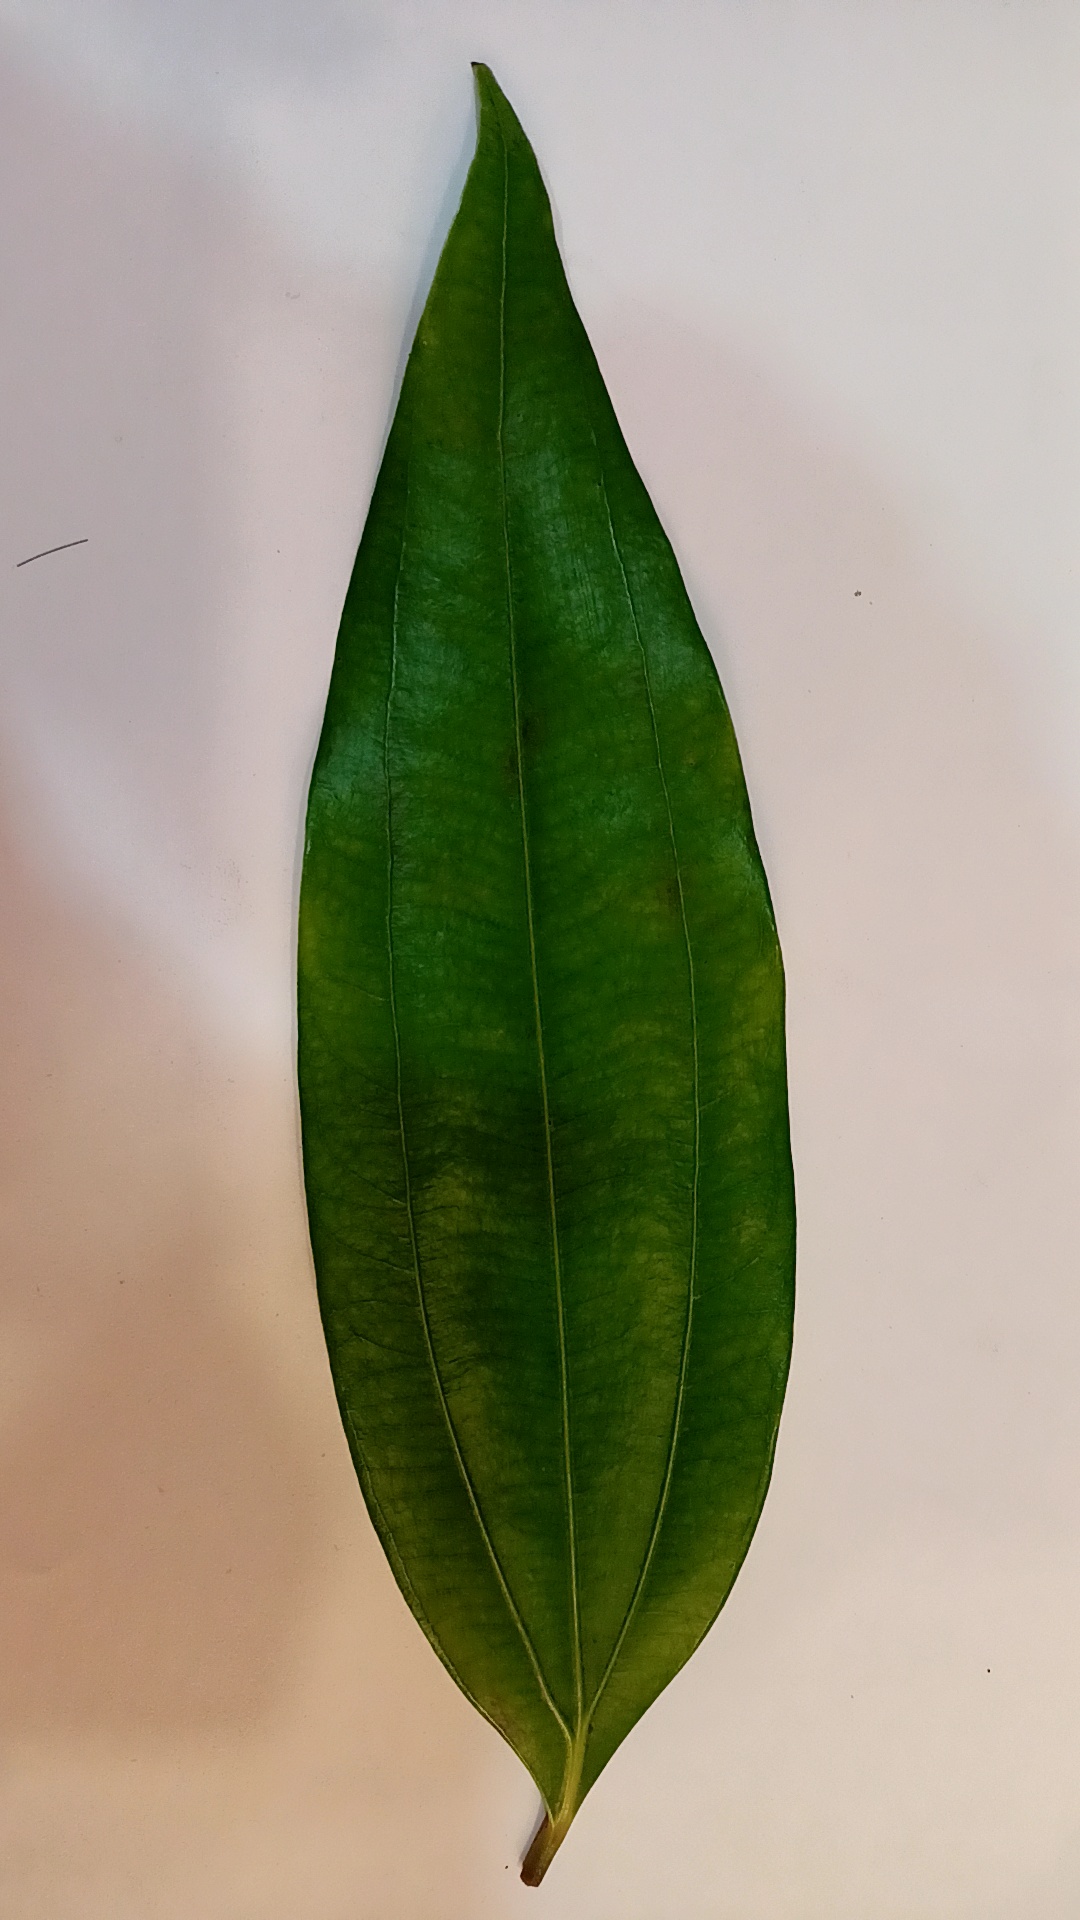
Label: Healthy